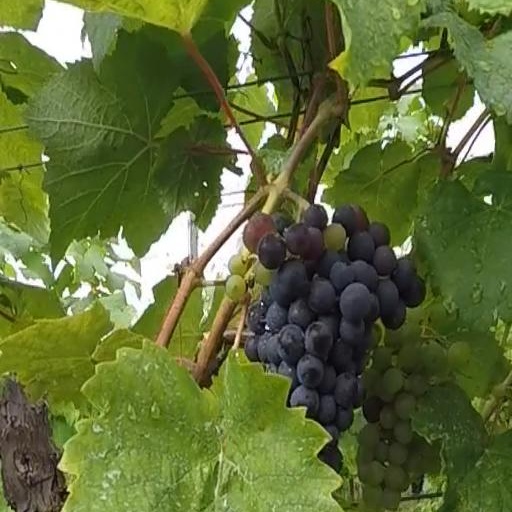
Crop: grape